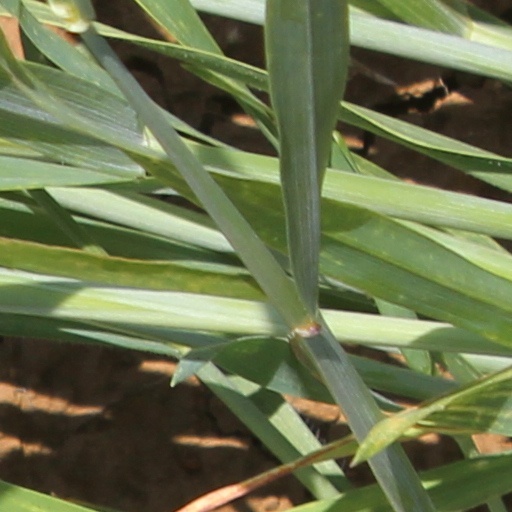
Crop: wheat